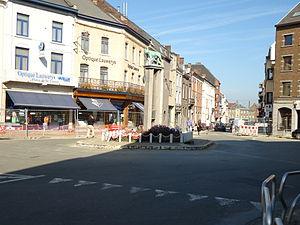
La Louvière
La place de la Louve est une place louvièroise située à l'intersection de la rue Kéramis et de la rue de la Loi.